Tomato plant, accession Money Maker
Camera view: tilt-top (135 deg); turntable rotation: 0 degrees
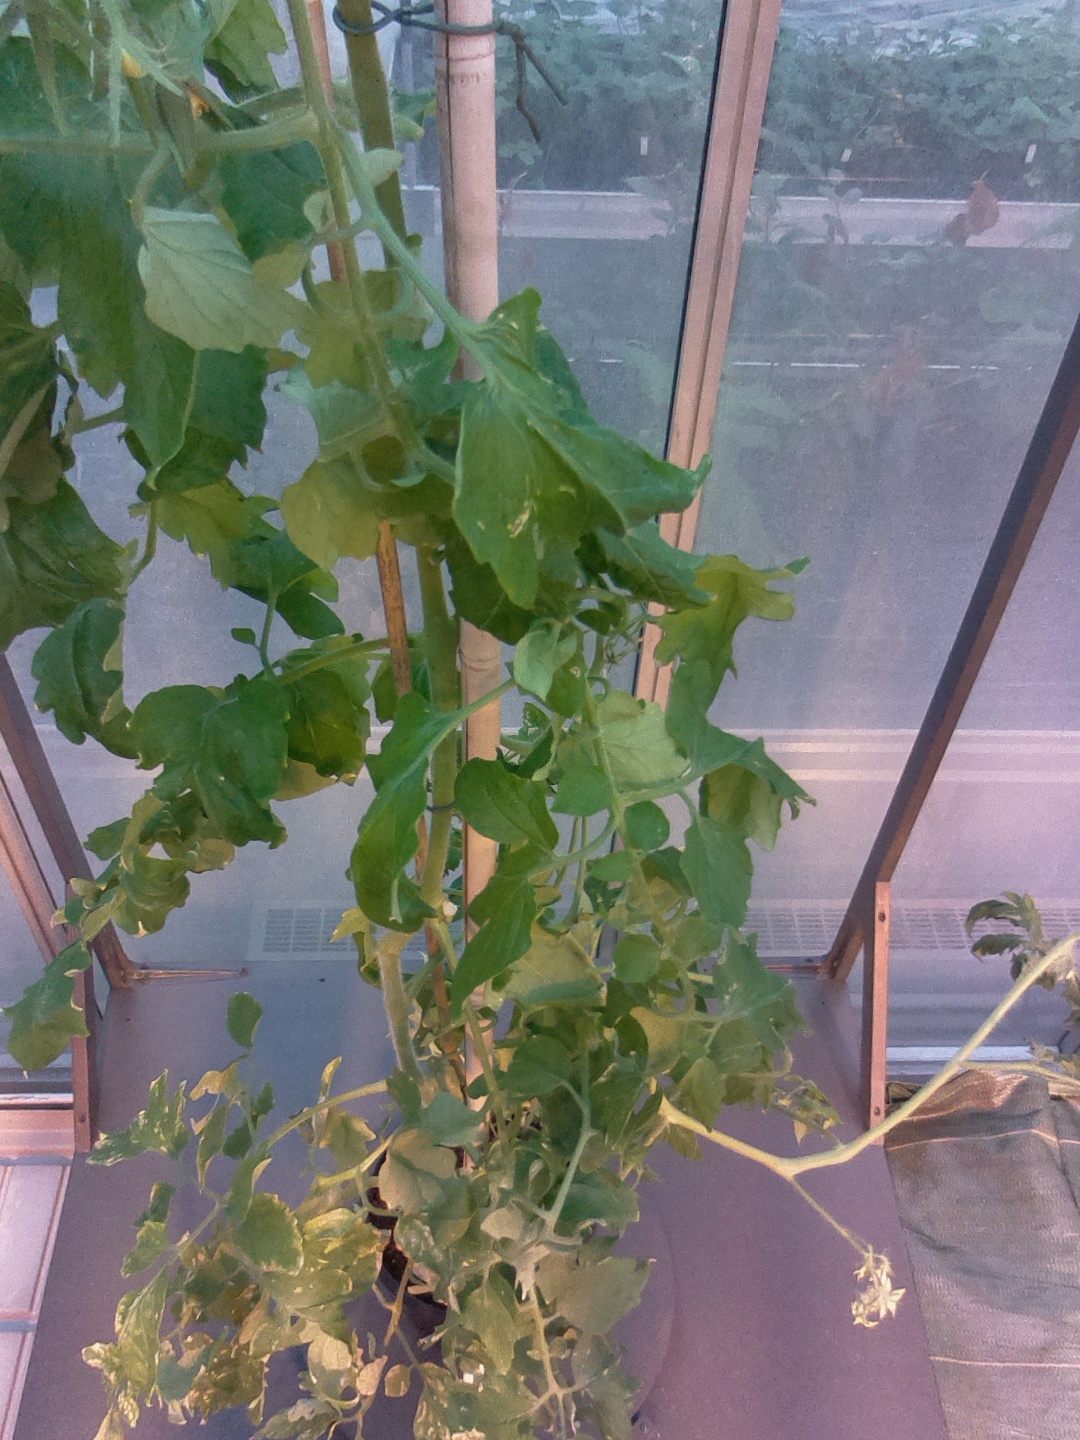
BBCH growth stage 73: 30%-40% of final fruit size